HITIAG

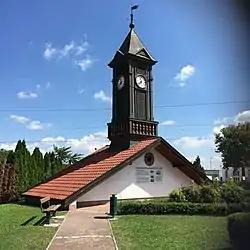
HITIAG clock tower monument in Neufeld an der Leitha

On July 31, 1985, the existence of the HITIAG company in Neufeld ended with the bankruptcy of the AUTEXA company. In 1996, the demolition of the former factory halls began and in September 1997 a monument was erected from the clock tower of the former HITIAG.